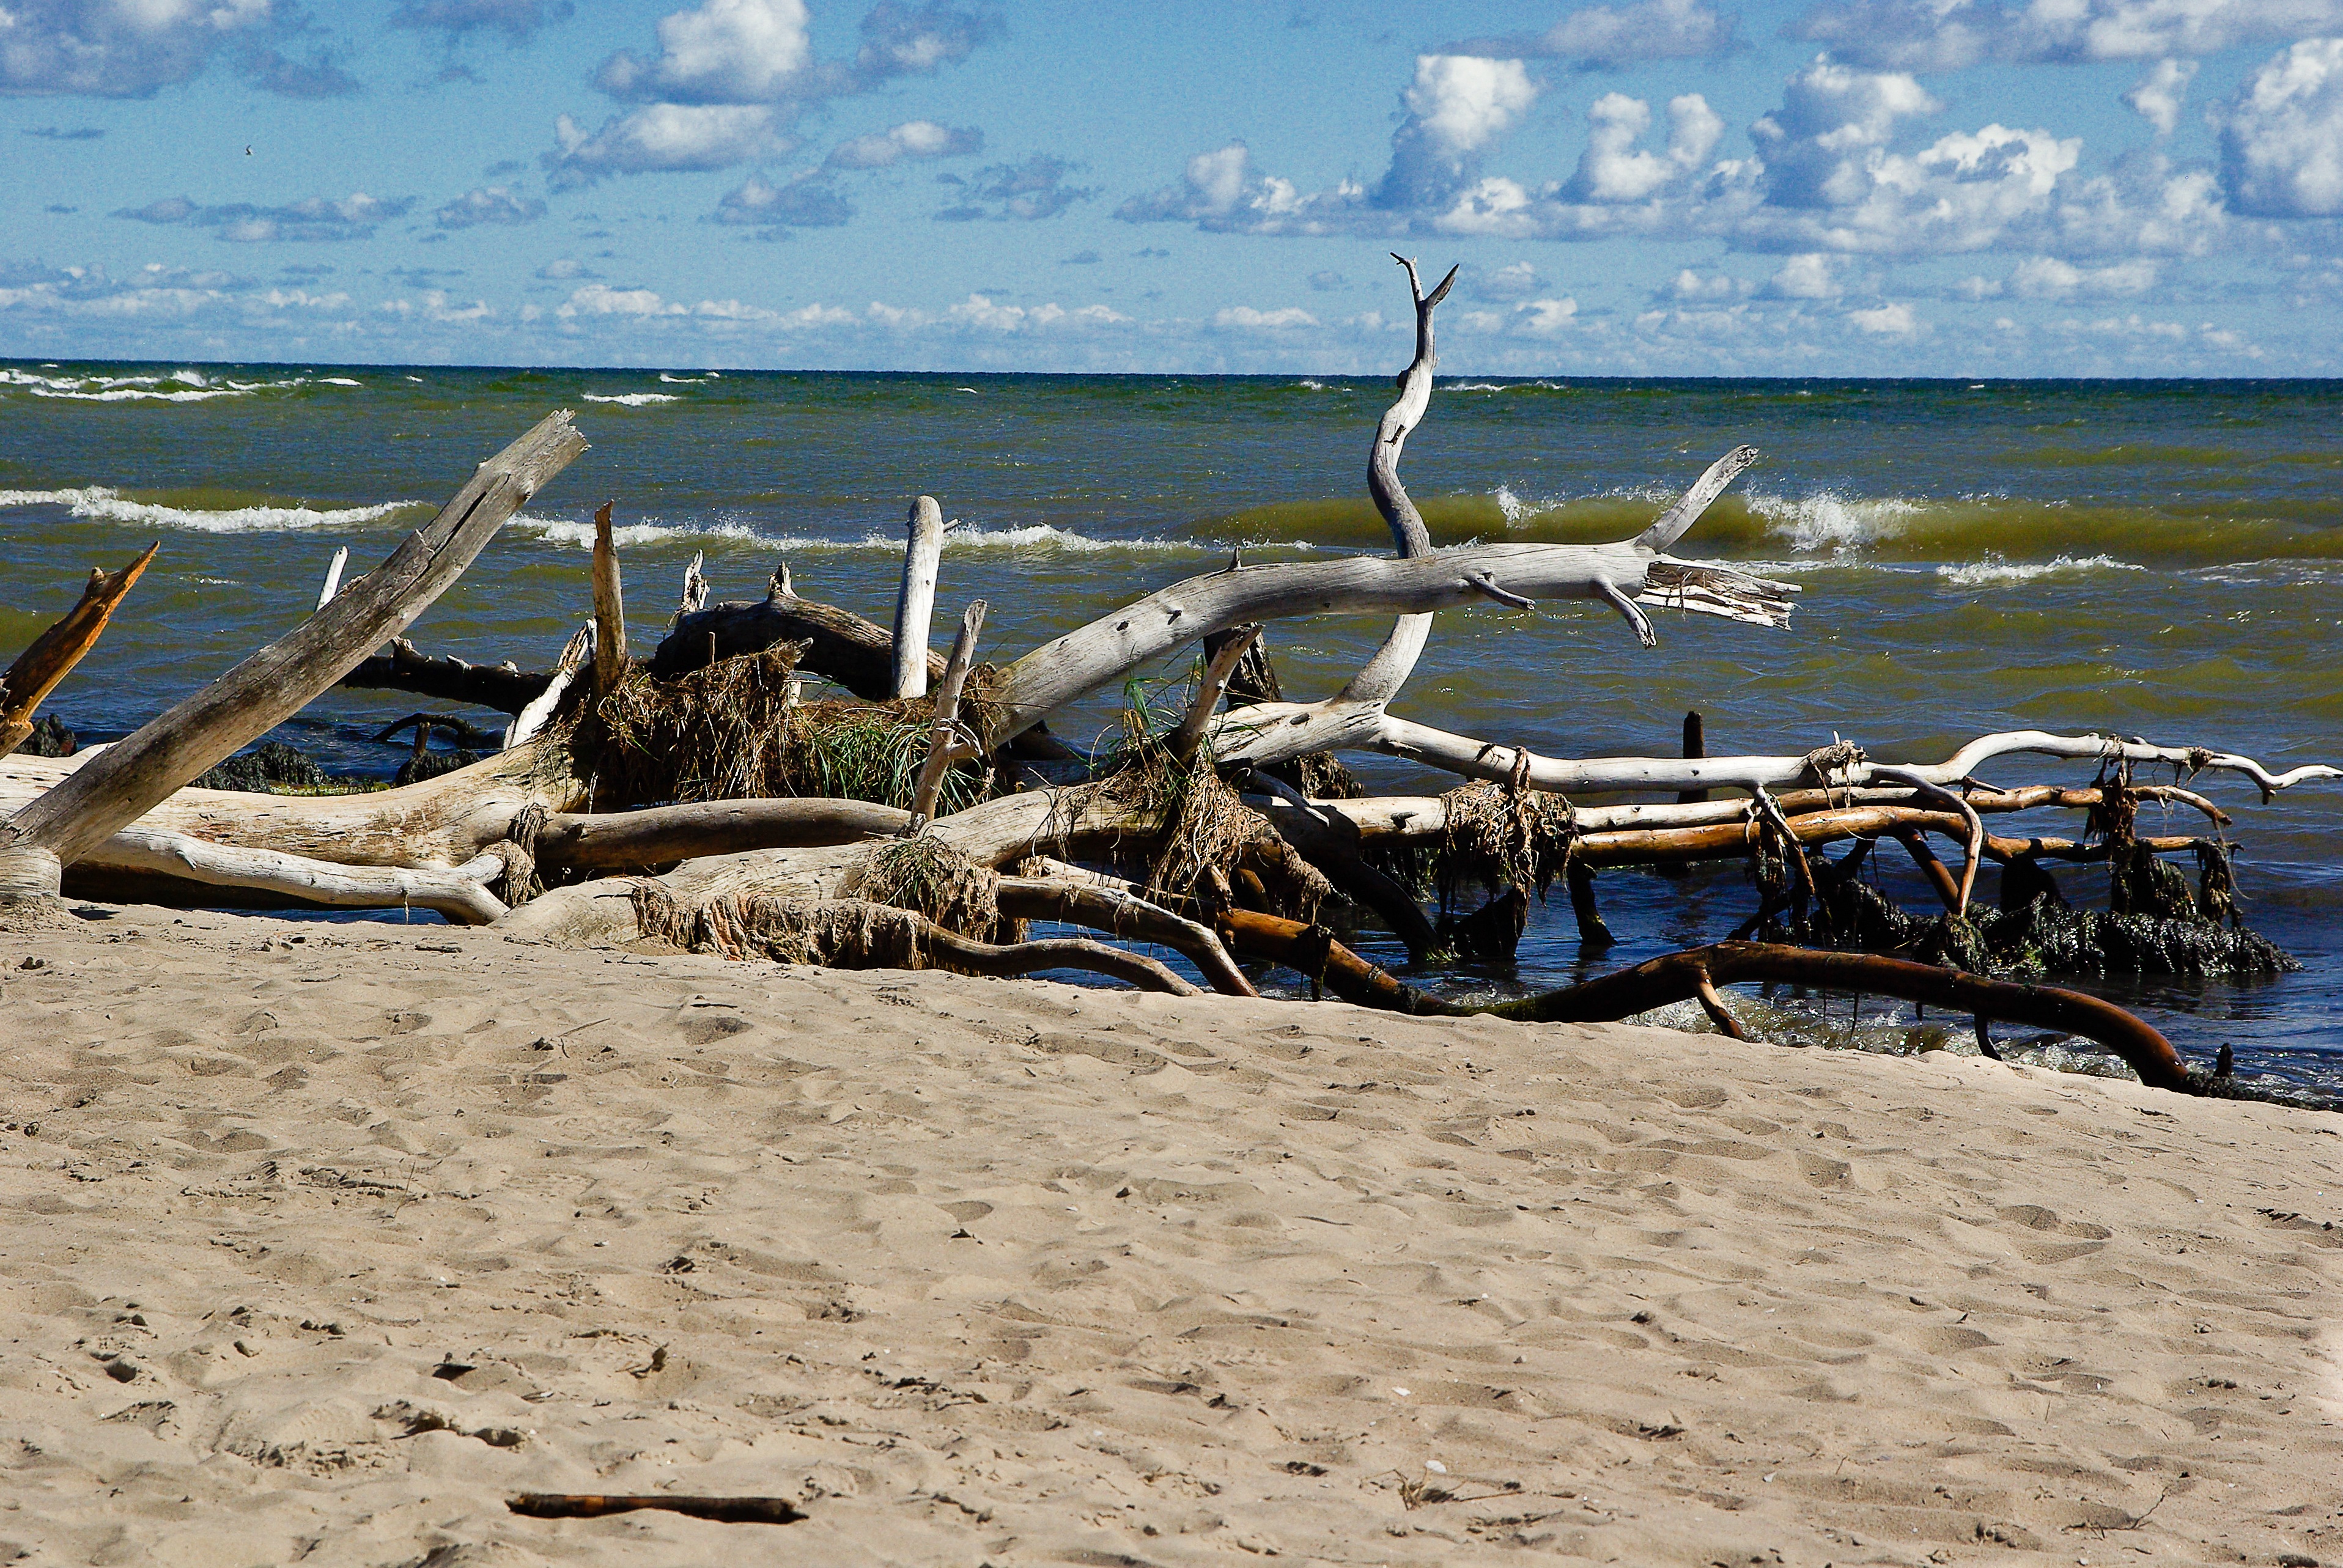
beach, driftwood, sea, coast, sand, ocean, boat, shore, wave, vehicle, bay, material, body of water, cape, baltic sea, latvia, wild nature, mudflat